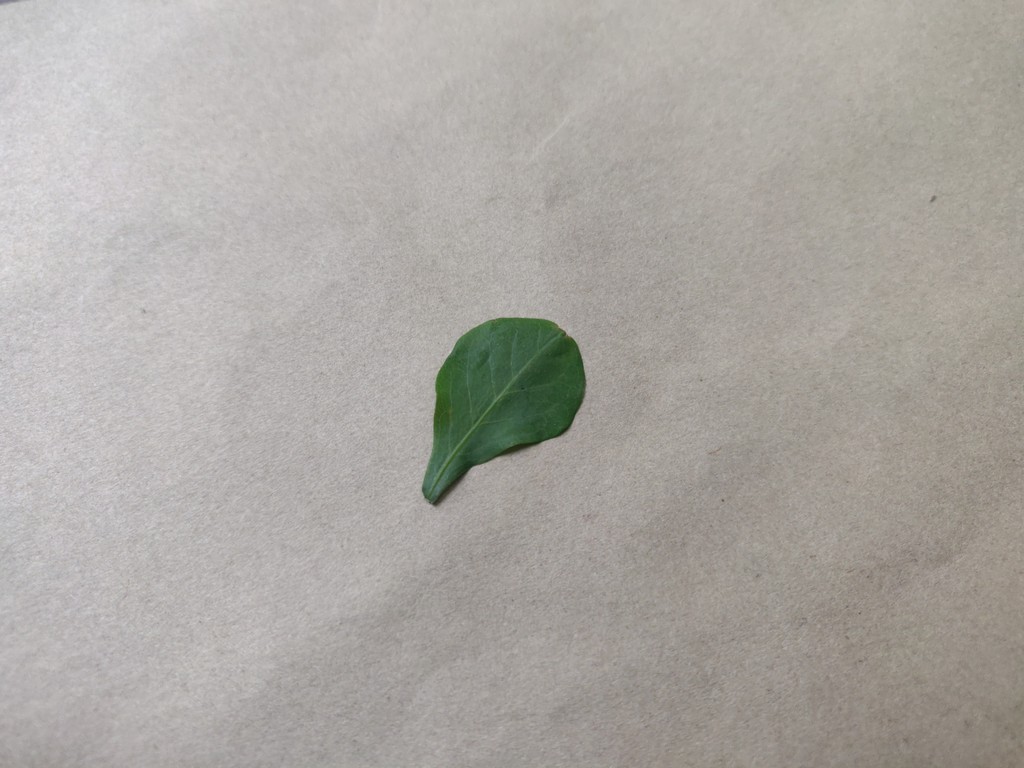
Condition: Healthy
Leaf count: single
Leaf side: front